Book of Isaiah

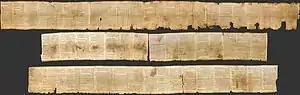
The Isaiah scroll, the oldest surviving manuscript of Isaiah: found among the Dead Sea Scrolls and dating from about 150 to 100 BCE, it contains almost the whole Book of Isaiah and is substantially identical with the modern Masoretic text

The historic Isaiah ben Amoz lived in the Kingdom of Judah during the reigns of four kings from the mid to late 8th-century BCE. During this period, Assyria was expanding westward from its origins in modern-day northern Iraq towards the Mediterranean, destroying first Aram (modern Syria) in 734–732 BCE, then the Kingdom of Israel in 722–721, and finally subjugating Judah in 701. Proto-Isaiah is divided between verse and prose passages, and a currently popular theory is that the verse passages represent the prophecies of the original 8th-century Isaiah, while the prose sections are "sermons" on his texts composed at the court of Josiah a hundred years later, at the end of the 7th century.